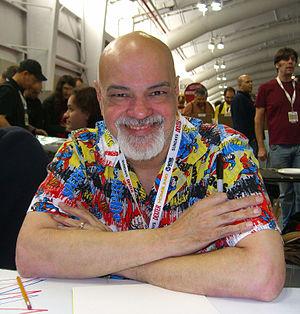
Crisis on Infinite Earths est une série en douze parties écrite par Marv Wolfman et dessinée par George Perez, publiée en 1985 par DC Comics à l'occasion des cinquante ans de la société. L'objectif principal de cette série était de réinventer complètement l'univers DC en se débarrassant du concept de terres multiples tel qu'il était utilisé depuis des années et considéré comme confus. Au cours de cette saga, on assista donc à la disparition de nombreux héros et à la mise en place des bases qui servirent à un redémarrage total de la chronologie de l'univers DC.
Wonder Woman est une super-héroïne de bande dessinée américaine créée par William Moulton Marston, qui apparaît pour la première fois en décembre 1941 dans All Star Comics #8. Elle est, à cette époque, l'une des premières super-héroïnes et demeure la plus célèbre d'entre elles.
Silverclaw est une super-héroïne appartenant à l'univers de Marvel Comics. Créée par le scénariste Kurt Busiek et le dessinateur George Pérez, le personnage de fiction apparaît pour la première fois dans le comic book Avengers vol.3 #8 en 1998. Silverclaw est un membre réserviste des Vengeurs.